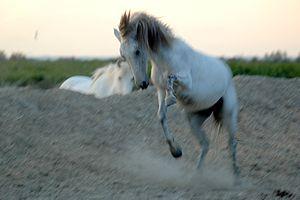
Le Camargue est une race de petits chevaux de selle rustiques à la robe grise, originaire de la région du même nom, dans le Sud de la France dans le delta du Rhône, sur les départements du Gard et des Bouches-du-Rhône. Ce cheval vit traditionnellement en liberté dans ses marais d'origine. Son origine reste mystérieuse, bien qu'il soit considéré comme l'une des plus anciennes races du monde.